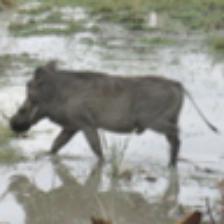
Label: NonHuman